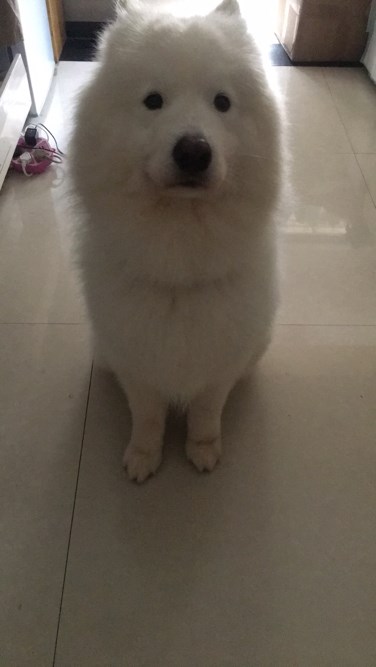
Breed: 2192-n000088-Samoyed